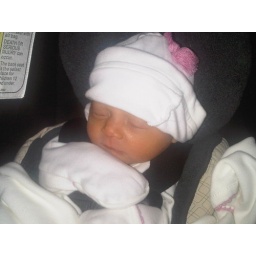
First time in car seat